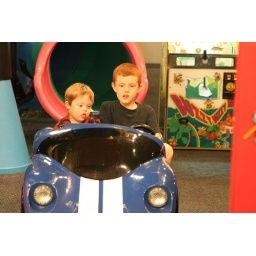
the boys in a car